Armenian religion in Cyprus

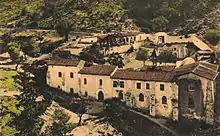
Panoramic view of the Magaravank (1926)

There was also a small Armenian Evangelical church, located in Mahmoud Pasha street, in the Turkish-occupied part of the walled city of Nicosia - behind the old American Academy building, near the Arab Ahmed mosque. Prior to its erection, Armenian Evangelicals used to worship God at the Reformed Presbyterian church on Apostolos Varnavas street, opposite the old Powerhouse and behind the building of the Holy Archbishopric of Cyprus. The church - a vision already since the early 1930s - was eventually built thanks to the initiative of pastor Yohanna Der Megerditchian, with the financial contribution of the Reformed Presbyterian Church and the Armenian Evangelical faithful; its architect was Dickran H. Davidian. Its foundation stone was laid on 28 July 1946 by pastor Yohanna der Megerditchian, who dedicated it on 1 July 1947. On the lower part of the right wall to the side of the entrance there is the following inscription in Armenian: